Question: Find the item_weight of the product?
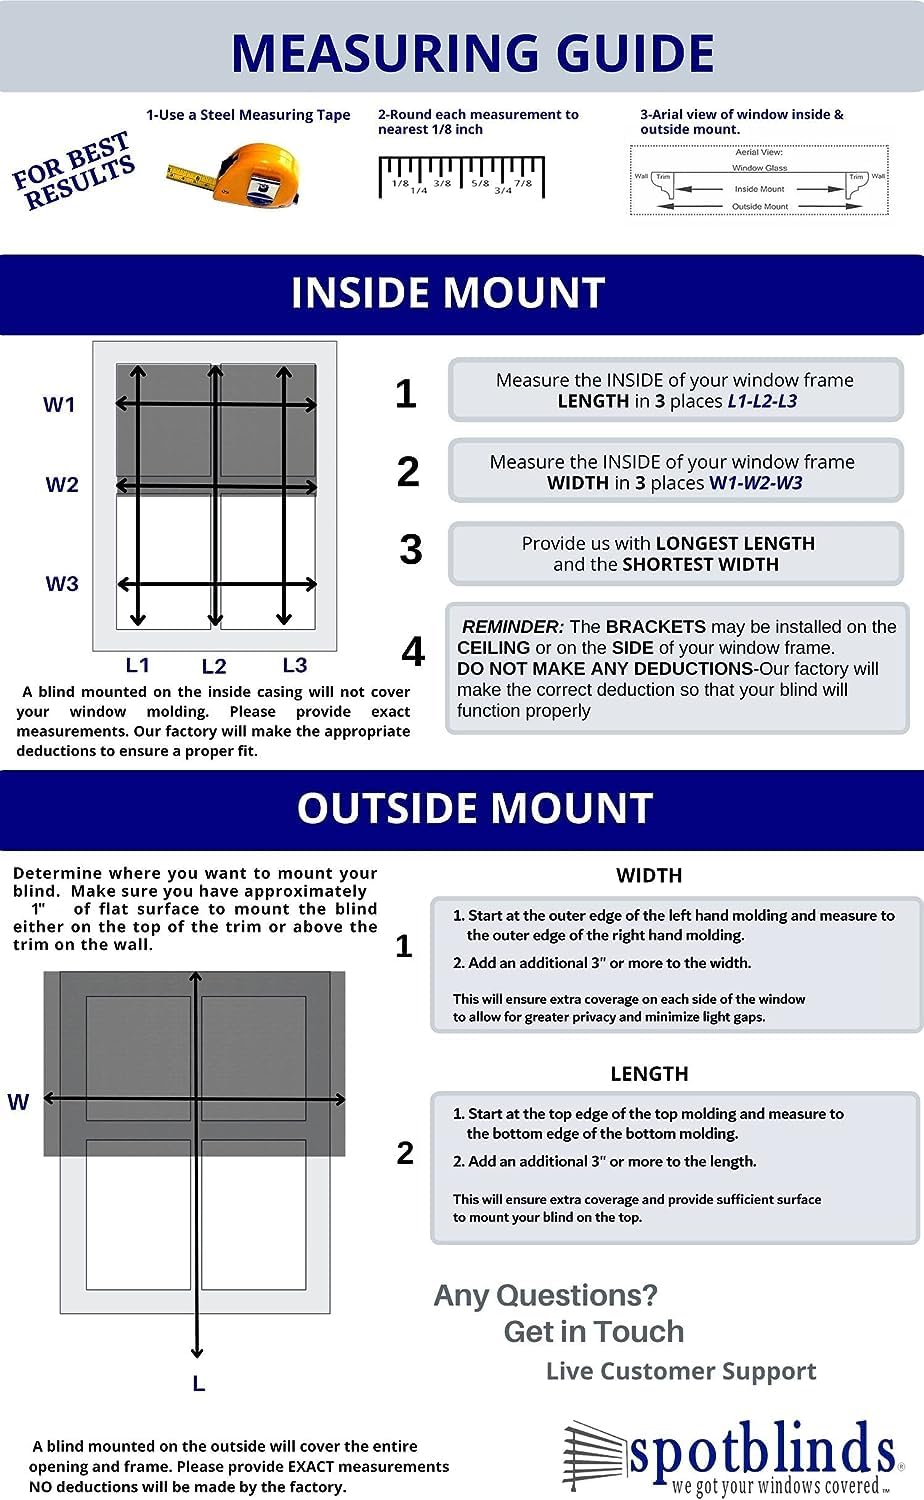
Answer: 2.0 pound